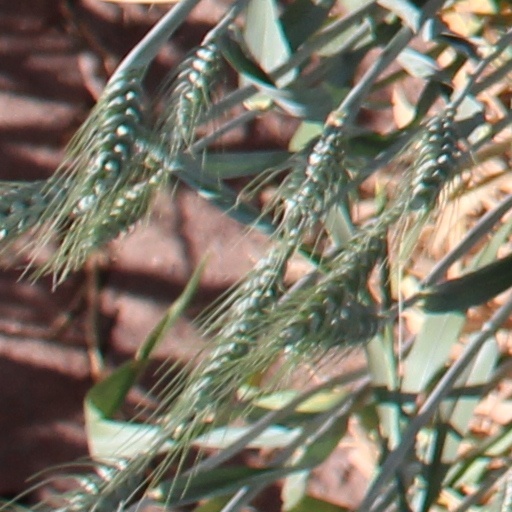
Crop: wheat